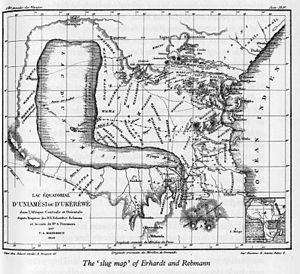
Carte représentant le lac fictif d'Uniamesi en Afrique de l'est, vers 1850.
Johannes Rebmann est un explorateur et missionnaire allemand, auteur de nombreux faits d'armes, comme d'avoir été le premier Européen, avec son complice Johann Ludwig Krapf, à entrer en Afrique par la côte indienne. De plus, ils sont considérés comme étant les premiers Européens à découvrir le Kilimandjaro et le mont Kenya. Leurs actes ont eu des répercussions sur les expéditions postérieures en Afrique, y compris sur les exploits de Richard Francis Burton, John Hanning Speke et David Livingstone.
Uniamesi est le nom donné par les premiers explorateurs européens de la région des Grands Lacs d'Afrique à une mer intérieure mythique dont l'existence leur avait été rapportée par les Arabes.
Le Kilimandjaro ou Kilimanjaro est une montagne située dans le Nord-Est de la Tanzanie et composée de trois volcans : le Shira à l'ouest, culminant à 3 962 mètres d'altitude, le Mawenzi à l'est, s'élevant à 5 149 mètres d'altitude, et le Kibo, le plus récent géologiquement, situé entre les deux autres et dont le pic Uhuru à 5 891,8 mètres d'altitude constitue le point culminant de l'Afrique. Outre cette caractéristique, le Kilimandjaro est connu pour sa calotte glaciaire sommitale en phase de retrait accéléré depuis le début du XXᵉ siècle et qui devrait disparaître totalement d'ici 2030 à 2050. La baisse des précipitations neigeuses qui en est responsable est souvent attribuée au réchauffement climatique mais la déforestation est également un facteur majeur. Ainsi, malgré la création du parc national en 1973 et alors même qu'elle joue un rôle essentiel dans la régulation bioclimatique du cycle de l'eau, la ceinture forestière continue à se resserrer.